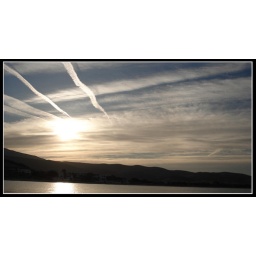
Sunset during springtime in Marmara where the clouds and accompanying aeroplanes filled the sky with the most fascinating effect